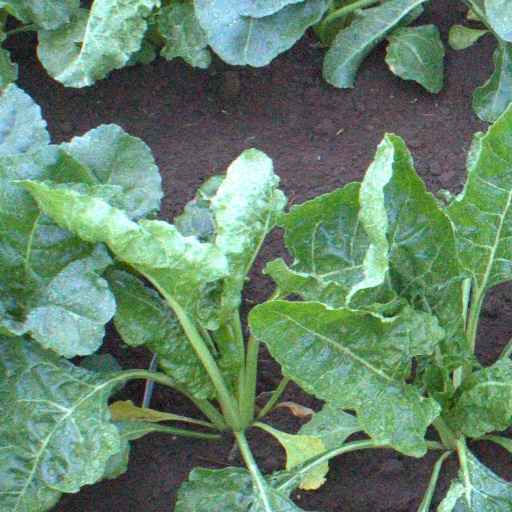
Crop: sugar beet